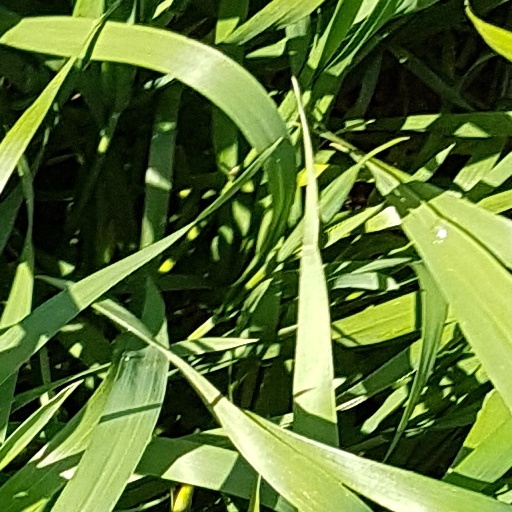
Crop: wheat